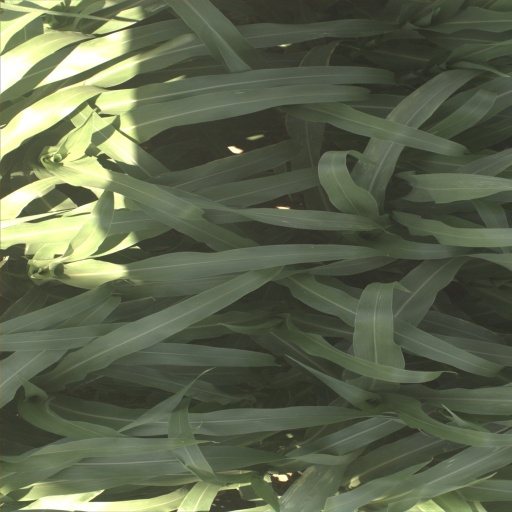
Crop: sorghum